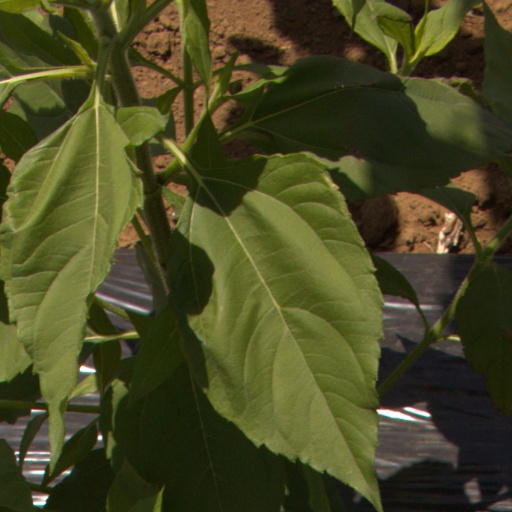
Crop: Jerusalem artichoke